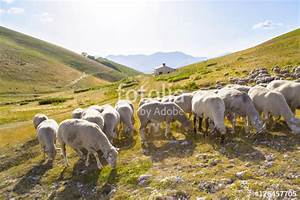
Label: pecora